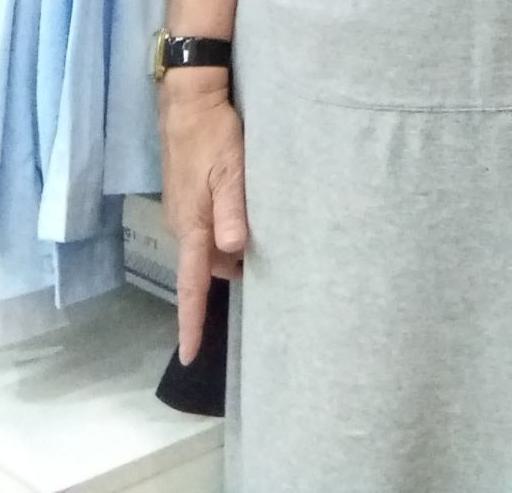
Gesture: no_gesture